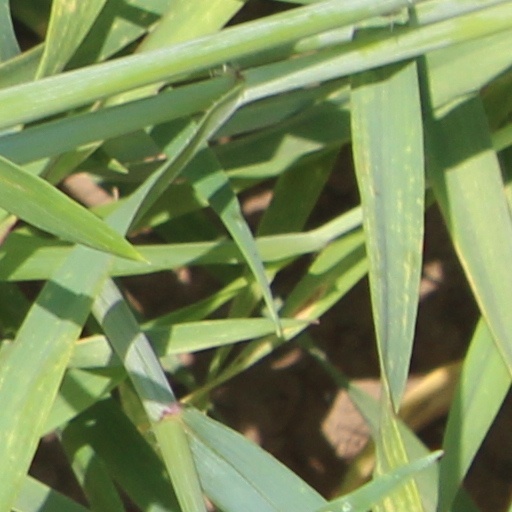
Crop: wheat